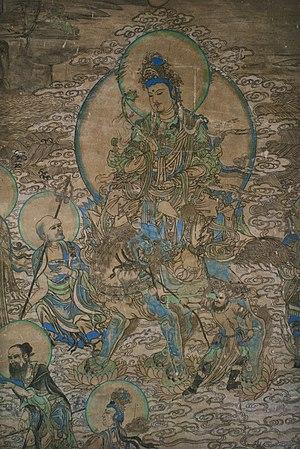
La dynastie des Xia Occidentaux, gouvernait, de 1032 à 1227 selon l'historiographie chinoise, l'État appelé « royaume des Xia occidentaux » par les Chinois Han, « Empire tangoute » par les Mongols et « Minyak » par les Tibétains. Le territoire de cet État fondé par les Tangoutes, un peuple de langue tibéto-birmane, correspondait approximativement aux actuelles provinces chinoises du Gansu, du Shaanxi, du Ningxia, à l'est du Qinghai, au nord du Shaanxi, au nord-est du Xinjiang, au sud-ouest de la Mongolie intérieure et au sud de la Mongolie. Le tout représente une surface de 800 000 km² et recouvre le nord-ouest de la Chine. Au XIIᵉ siècle, la capitale est déplacée à Khara-Khoto, qui reste le centre du pouvoir jusqu'à sa destruction en 1227 par les troupes de Genghis Khan, le fondateur de l'Empire mongol. En même temps que la cité, toutes les archives écrites du royaume sont brulées, ce qui explique que l'histoire de ce royaume reste longtemps connue de l'Occident uniquement grâce aux documents chinois.